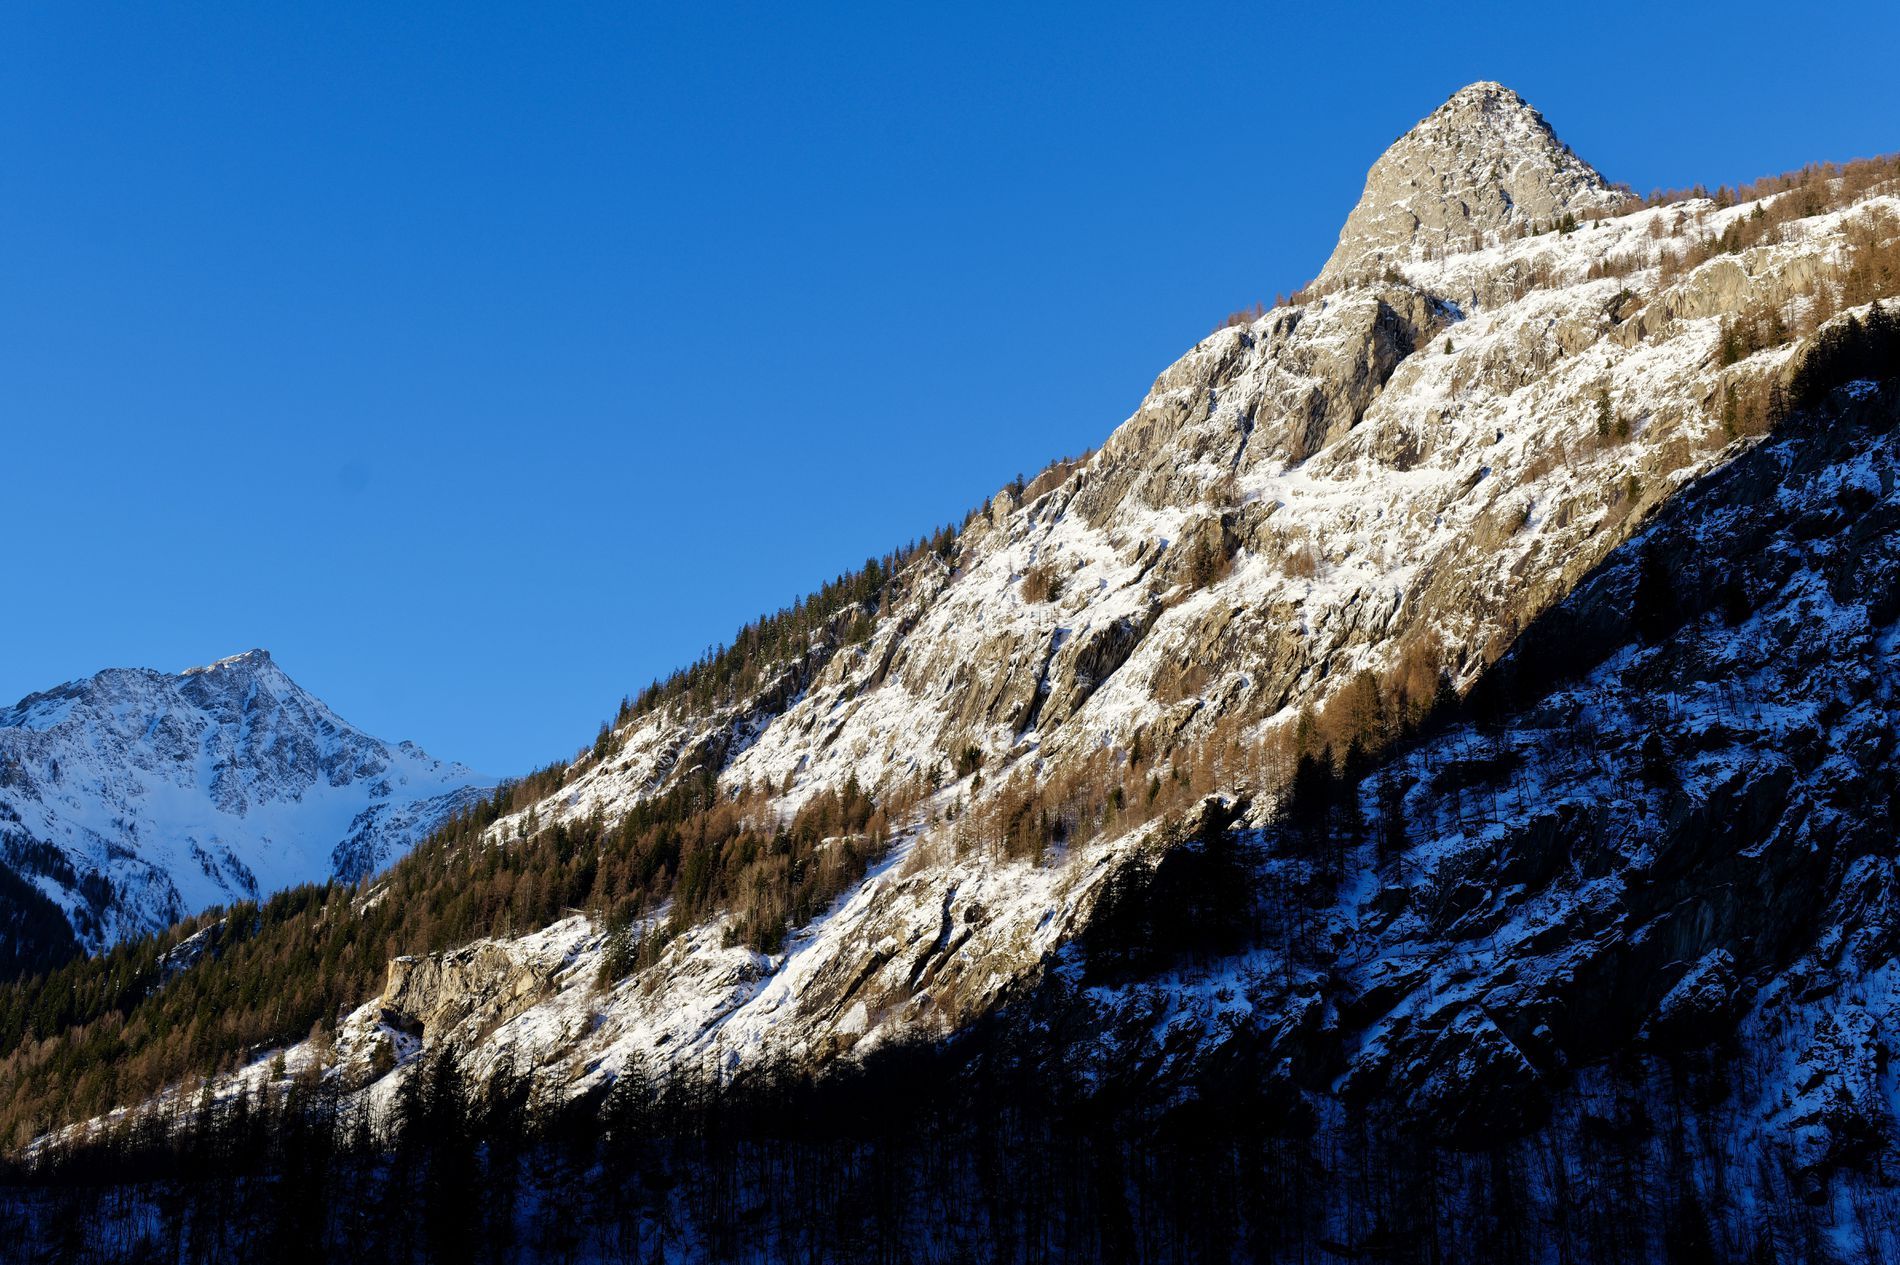
beautiful mountain
The photo shows a beautiful landscape of a mountain. The main peak on the right rises steeply, partially covered with snow and scattered trees. The photo was taken in natural daylight. In bright sunlight, half of the mountain is in shadow, and a distant peak is visible, covered in snow, adding to the beauty of the scene.
The light appears from the sunrise on the right side of the image. The image was taken from a low point, looking up at the summit. This low-angle perspective makes the mountain appear taller and more beautiful. Sunlight in the foreground brings the mountain closer to the right, and a more distant, snowier peak in the background on the left.
Labels: Mountain, Mountain Range, Nature, Outdoors, Peak, Slope, Scenery, Fir, Plant, Tree, Ice, Landscape, Wilderness, Plateau, Cliff, Snow, Glacier, Countryside
Camera: LEICA CAMERA AG LEICA SL3
Lens: VARIO-ELMARIT-SL 1:2.8-4/24-90 ASPH.
Aperture: F9
Exposure: 1/125 sec
ISO: 100
Focal length: 36